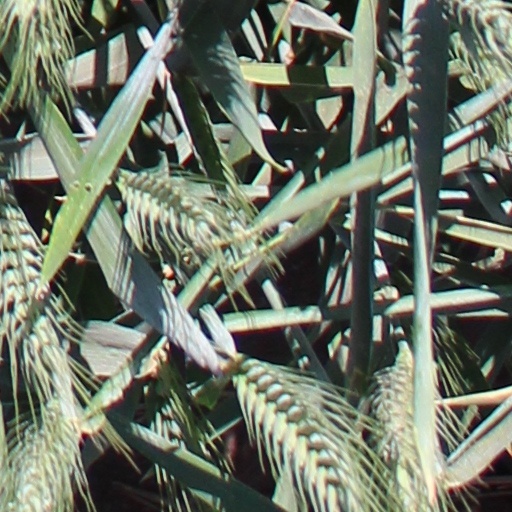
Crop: wheat